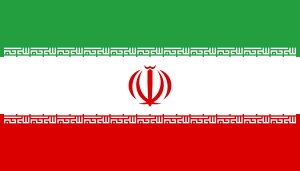
Irans flag
Irans nuværende flag
Irans nuværende flag blev indført d. 29. juli 1980.